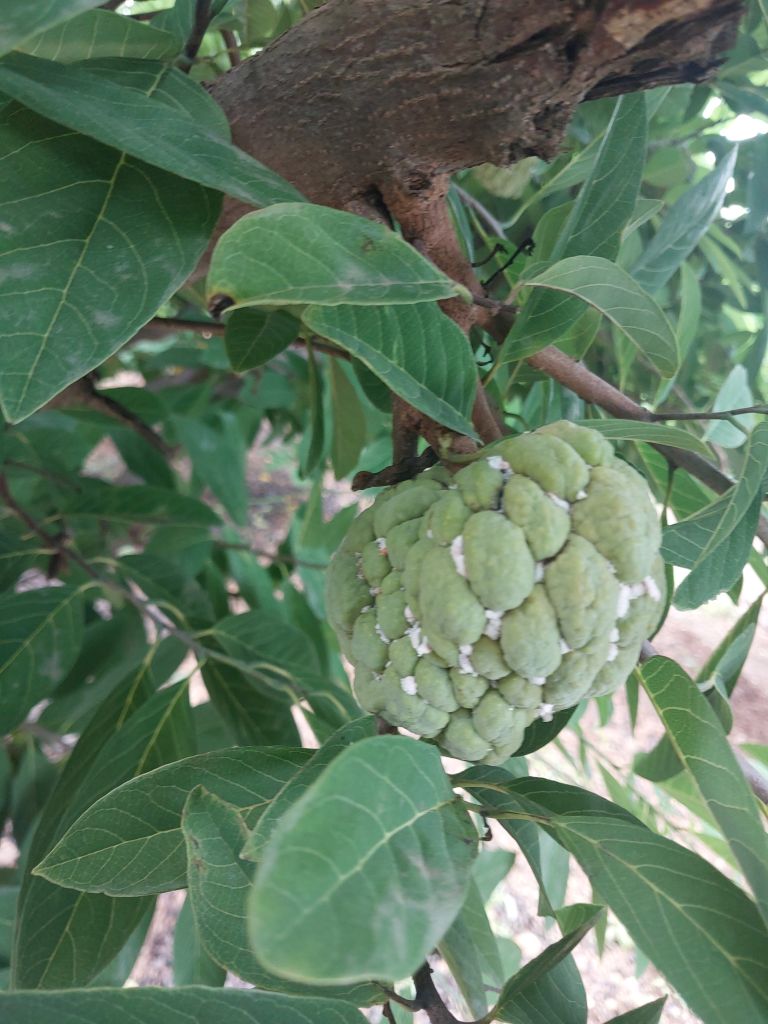
Disease label: Mealy Bug